Francesco Paolo Michetti

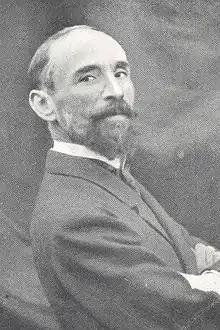
Michetti in 1900

Francesco Paolo Michetti (October 2, 1851 – March 5, 1929) was an Italian painter known especially for his genre works.